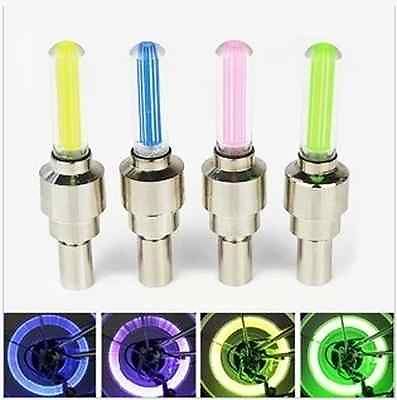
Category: lamp